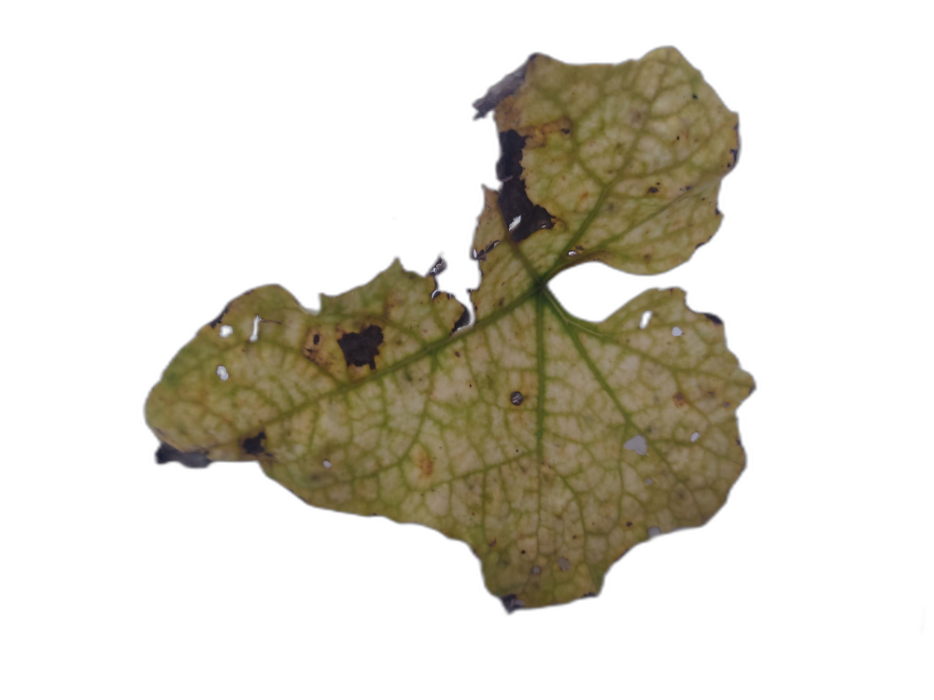
Crop: Zucchini
Label: Dry_Leaf